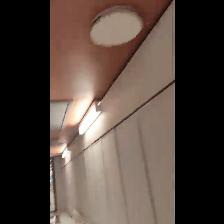
Label: NonHuman